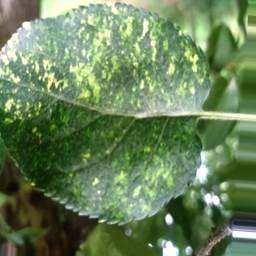
Label: Apple_Mosaic